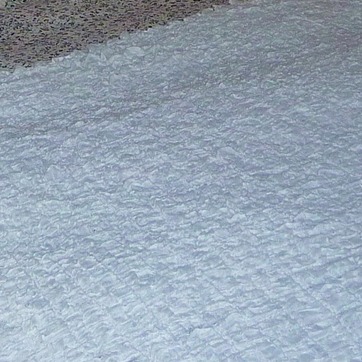
Material: fabric